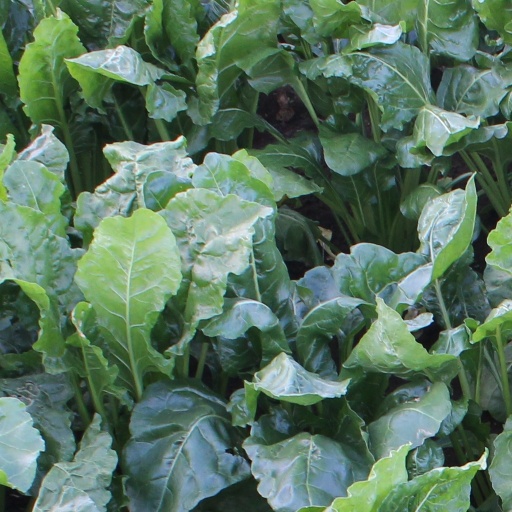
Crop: sugar beet